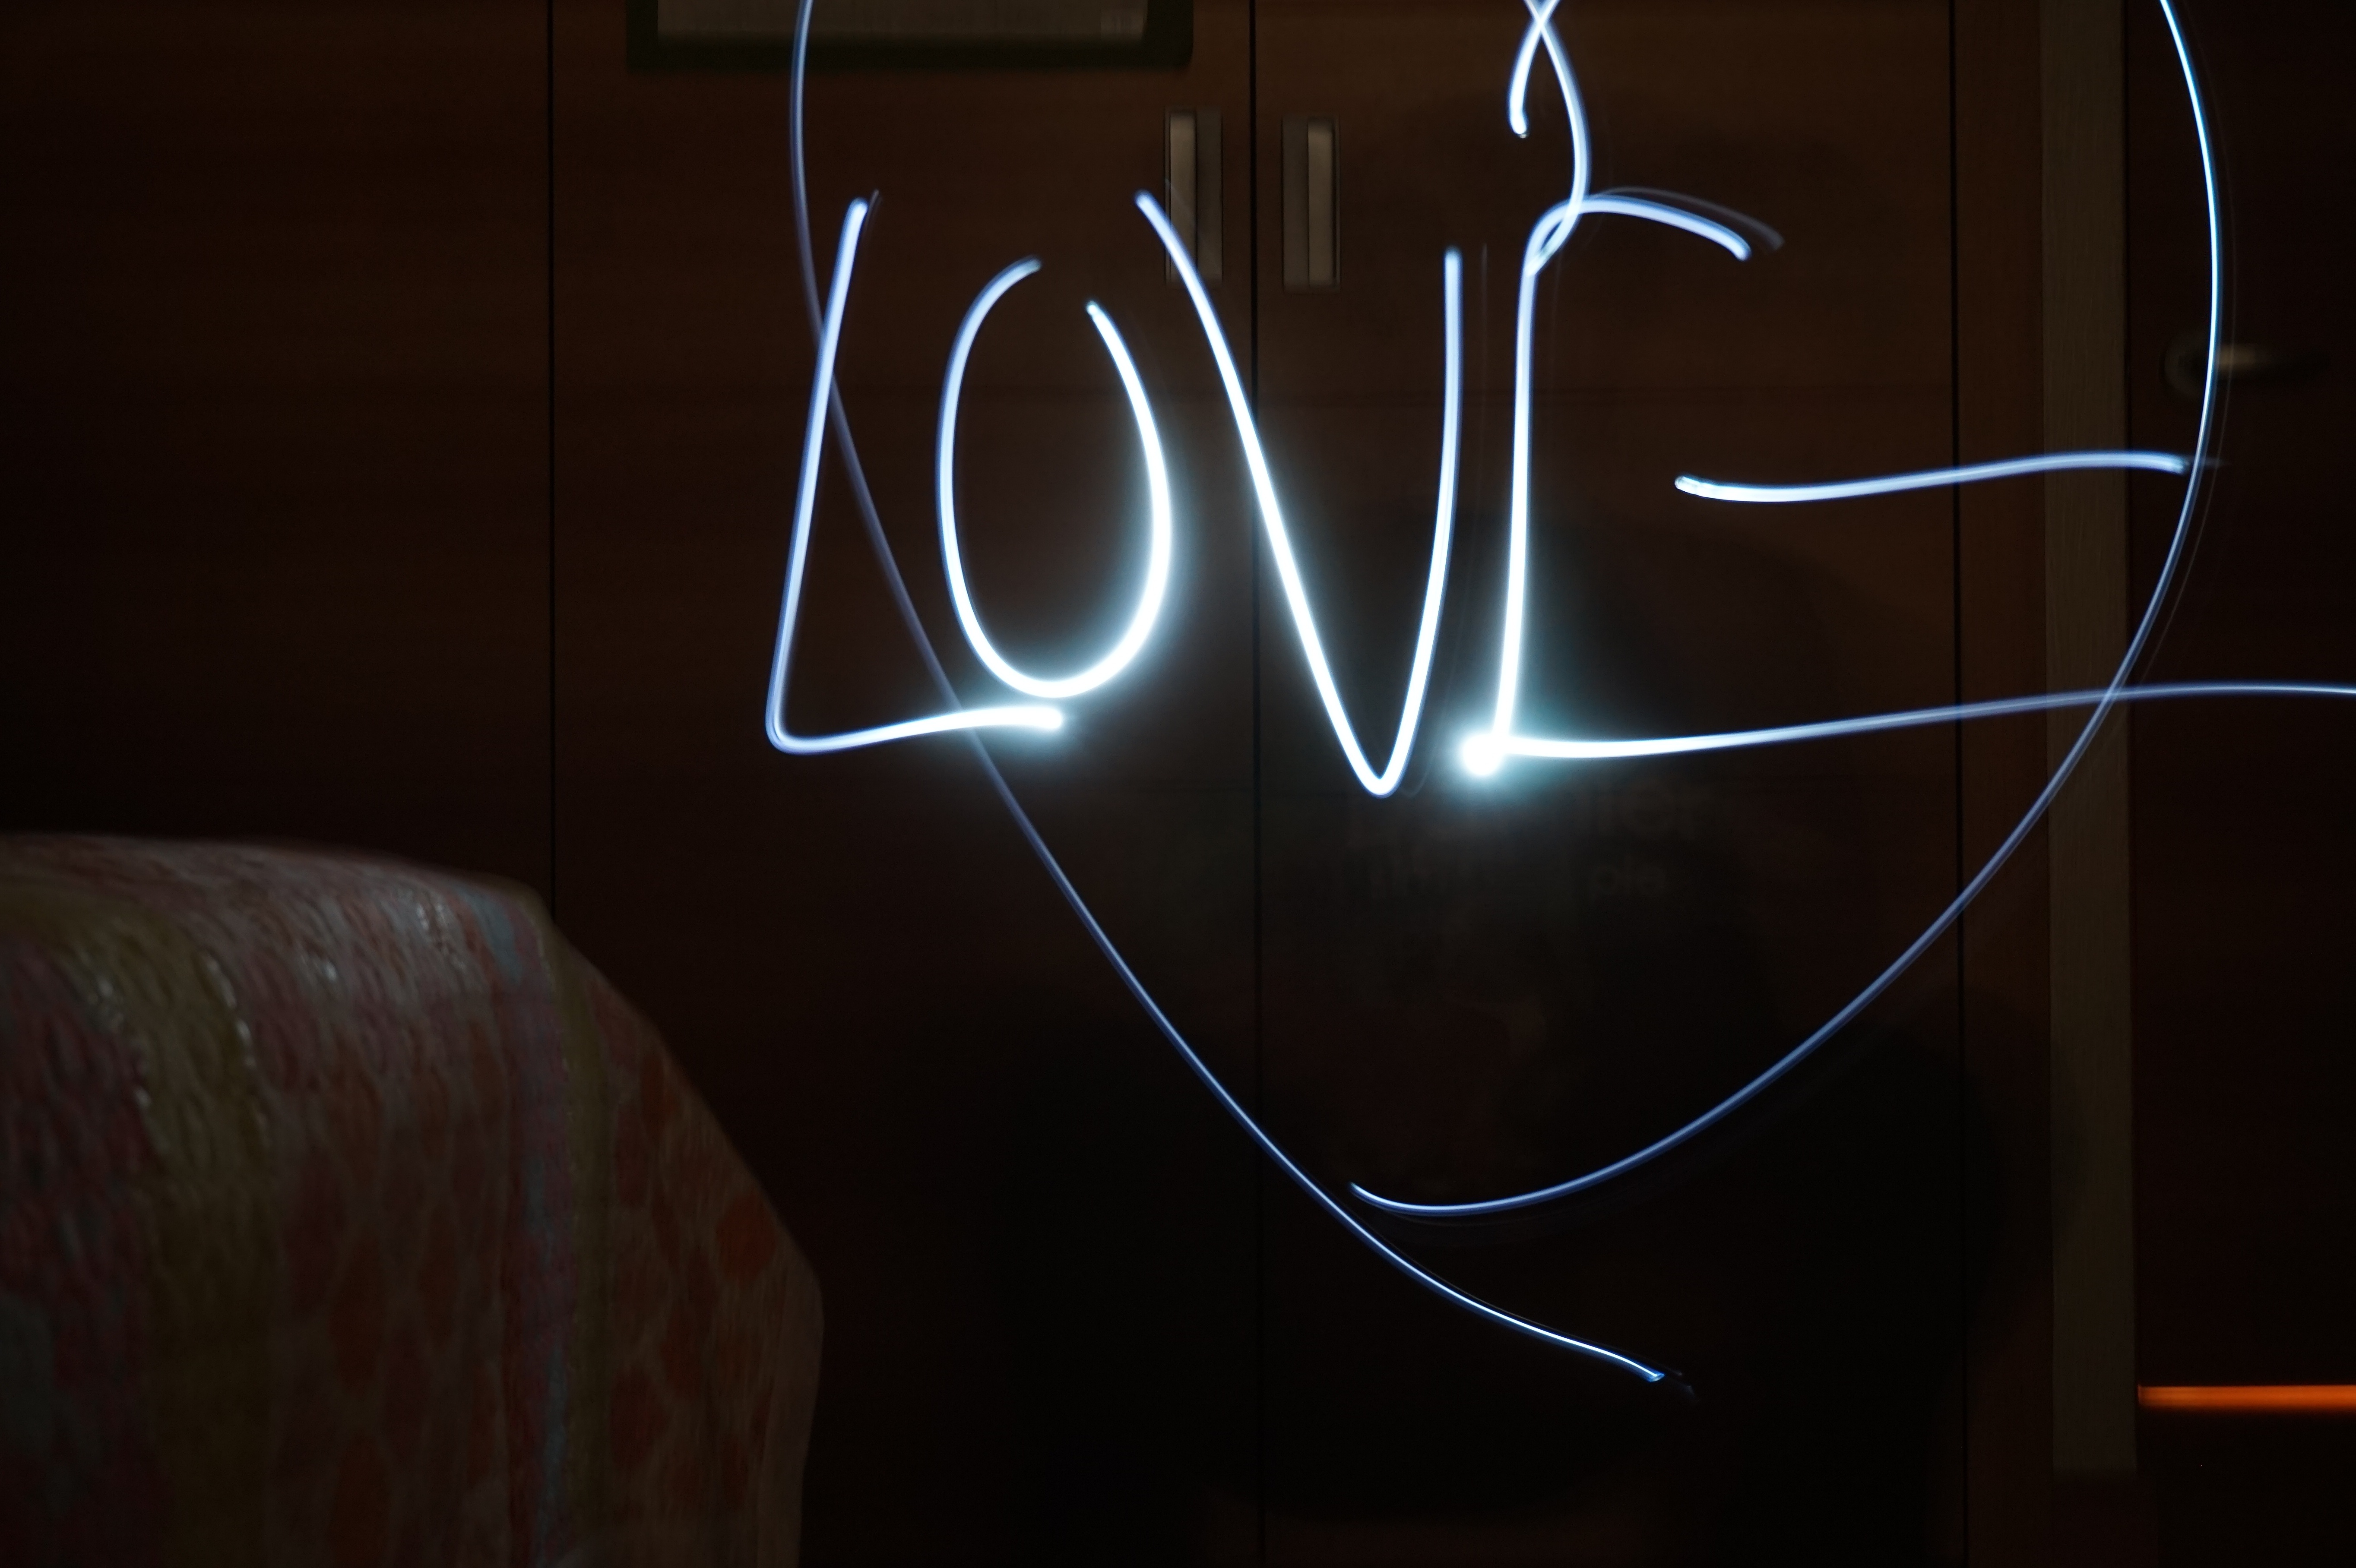
light, night, number, love, darkness, lighting, neon sign, font, exposure, hart, organ, shape